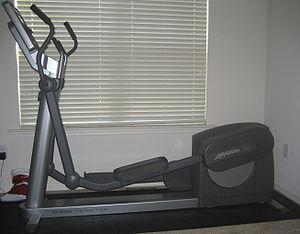
Un vélo elliptique est un appareil de cardio-training, utilisé en salle de fitness ou à domicile. Il est pratiqué debout et reproduit le mouvement de la course, sans que les pieds ne décollent des pédales. Par conséquent, il ne génère pas d'impacts pour les articulations.